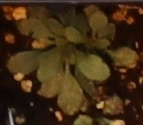
Label: Horseweed